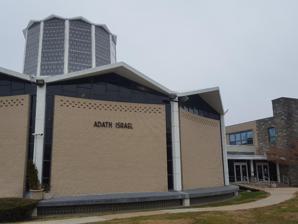
Building: Temple Adath Israel of the Main Line
Country: United States of America
Year built: 1954
Synagogue in Pennsylvania For similarly named synagogues, see Adath Israel . Temple Adath Israel of the Main Line Hebrew : עדת ישראל Temple Adath Israel, in 2019 Religion Affiliation Conservative Judaism Ecclesiastical or organizational status Synagogue Leadership Rabbi Eric Yanoff Rabbi Andrew Markowitz Status Active Location Location 250 N Highland Ave, Merion Station , Pennsylvania 19066 Country United States Location in Pennsylvania Administration United Synagogue of Conservative Judaism Geographic coordinates 39°59′58″N 75°14′43″W / 39.999451°N 75.245262°W / 39.999451; -75.245262 Architecture Architect(s) Pietro Belluschi Charles Frederick Wise Type Synagogue Style Modernist General contractor Wohlsen (2014) Date established 1946 ( Haverford congregation) Completed 1954 (Old Lancaster Road) 1959 (N Highland Avenue) Construction cost $750,000 (1958) Capacity 1,400 (1959 – 2014) Website www .adathisrael .org Temple Adath Israel of the Main Line ( Hebrew : עדת ישראל ) is a Conservative synagogue located in Merion , Pennsylvania , in the United States. The synagogue offers religious services, pre-school, Hebrew Sunday school, adult education, and community programming. It was founded in 1946 and moved to its current location in 1953. The congregation serves approximately 800 families. Rabbi Eric Yanoff has served as senior rabbi since 2010. Main Line Hebrew Association Adath Israel traces its history to March 1936 when ten local businessmen founded the Main Line Hebrew Association, the Main Line's first Jewish congregation. The group represented 30 families and together pooled $600 in cash. Its mission was to "worship Alimighty God according to the doctrines, creed and customs of the Hebraic faith." Founding and building Temple Adath Israel was chartered in 1946 and held its first congregational meeting on September 29, 1946 at 515 Lancaster Avenue in Haverford where it also held its first services. Rabbi Martin Berkowitz came to the synagogue in 1947 and membership exceeded 400 families by 1949. The congregation rented space in the Ardmore YMCA building, the Ardmore Women's Club building, and in rooms on the campuses of Haverford College and Bryn Mawr College. The congregation purchased a large house at 410 Montgomery Avenue in Wynnewood which it renovated for services. Adath Israel continued to grow and the congregation purchased seven acres (two point eight hectares) at Old Lancaster Road and Highland Avenue in Merion in 1953 on the former site of Rose Hill, the estate owned by Charles Elmer Hires . Solicitor General of the United States Simon Sobeloff presided over the laying of the building's cornerstone on June 13, 1954 and Rabbi Theodore Gordon of Main Line Reform Temple delivered the invocation. The congregation constructed and opened its Ralph Bodek Chapel, 900-seat Meyers Girsh Auditorium and 23-classroom educational building in time for the High Holidays that year. The congregation retained architects Pietro Belluschi and Charles Frederick Wise who designed the new sanctuary in 1956 and 1957. The synagogue laid the cornerstone for the sanctuary on November 23, 1958. Philadelphia mayor Richard Dilworth spoke at the ceremony, and was joined by former Senator Herbert H. Lehman and Governor Theodore McKeldin of Maryland. The new George Friedland sanctuary sat 1400 and was dedicated on September 11, 1959, along with the Charles Tabas Auditorium and six additional classrooms. The sanctuary features a rooftop cupola and a 12-sided structure as the centerpiece and symbolizes the 12 tribes of Israel that rises 36-feet above the sanctuary. Main Line Reform Temple Beit Elohim was founded in 1952 by young couples as the area's first Reform congregation. The congregation held Sunday School and Sabbath services at the Haverford Friends School on Buck Lane. When Adath Israel moved from 410 Montgomery Avenue to Merion in 1954, Main Line Reform purchased the property from Adath Israel and used the building for its own services. Main Line Reform constructed its current sanctuary and classroom buildings at the Montgomery Avenue site in 1960. During construction, Adath Israel welcomed Main Line Reform which shared Adath Israel's building for its own services, community events, and Hebrew school. History Adath Israel had grown to 900 families with a real estate value of $2,000,000 in 1965. On November 9, 1981, a fire ravaged Dropsie College for Hebrew and Cognate Learning 's building at Broad and York Streets in Philadelphia. In December 1983, Adath Israel welcomed the school which moved into its education building rent-free. In the early 1990s, Akiba Hebrew Academy relocated its Middle School across N Highland Avenue to the Adath Israel school building for two years. The synagogue has long welcomed prominent leaders to address its congregation. Former prime minister of Israel Shimon Peres spoke at the synagogue on May 3, 1997. Congregation Beth T'fillah of Overbrook Park merged with Adath Israel in 2006. Suburban Jewish Community Center-Bnai Aaron in Havertown closed in 2010 and merged with Adath Israel. Adath Israel undertook a renovation of its building in 2014. AOS Architects redesigned the sanctuary with a new ark, moveable bimah, and incorporated new lighting and audio. Leadership Martin Berkowitz served as senior rabbi at the synagogue from 1947 through 1981. He was succeeded by Rabbi Fred Kazan. Rabbi Steven Wernick followed and held the position from 2002 until 2009 when he was appointed Executive Vice President/CEO of the United Synagogue of Conservative Judaism's Rabbinical Assembly . Eric Yanoff has served as senior rabbi at Adath Israel since 2010. Bernard Lowe served as cantor from 1992 until his retirement in 2017. Ariella Rosen served as one of the congregation's rabbis from 2015 until 2018. Rabbi Andrew Markowitz came to Adath Israel in 2018 and currently serves as one of the congregation's rabbis. Elizabeth Shammash has served as Cantor since 2020. References